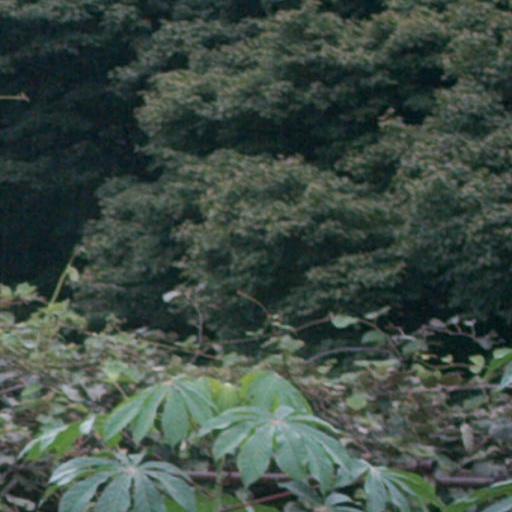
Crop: cassava